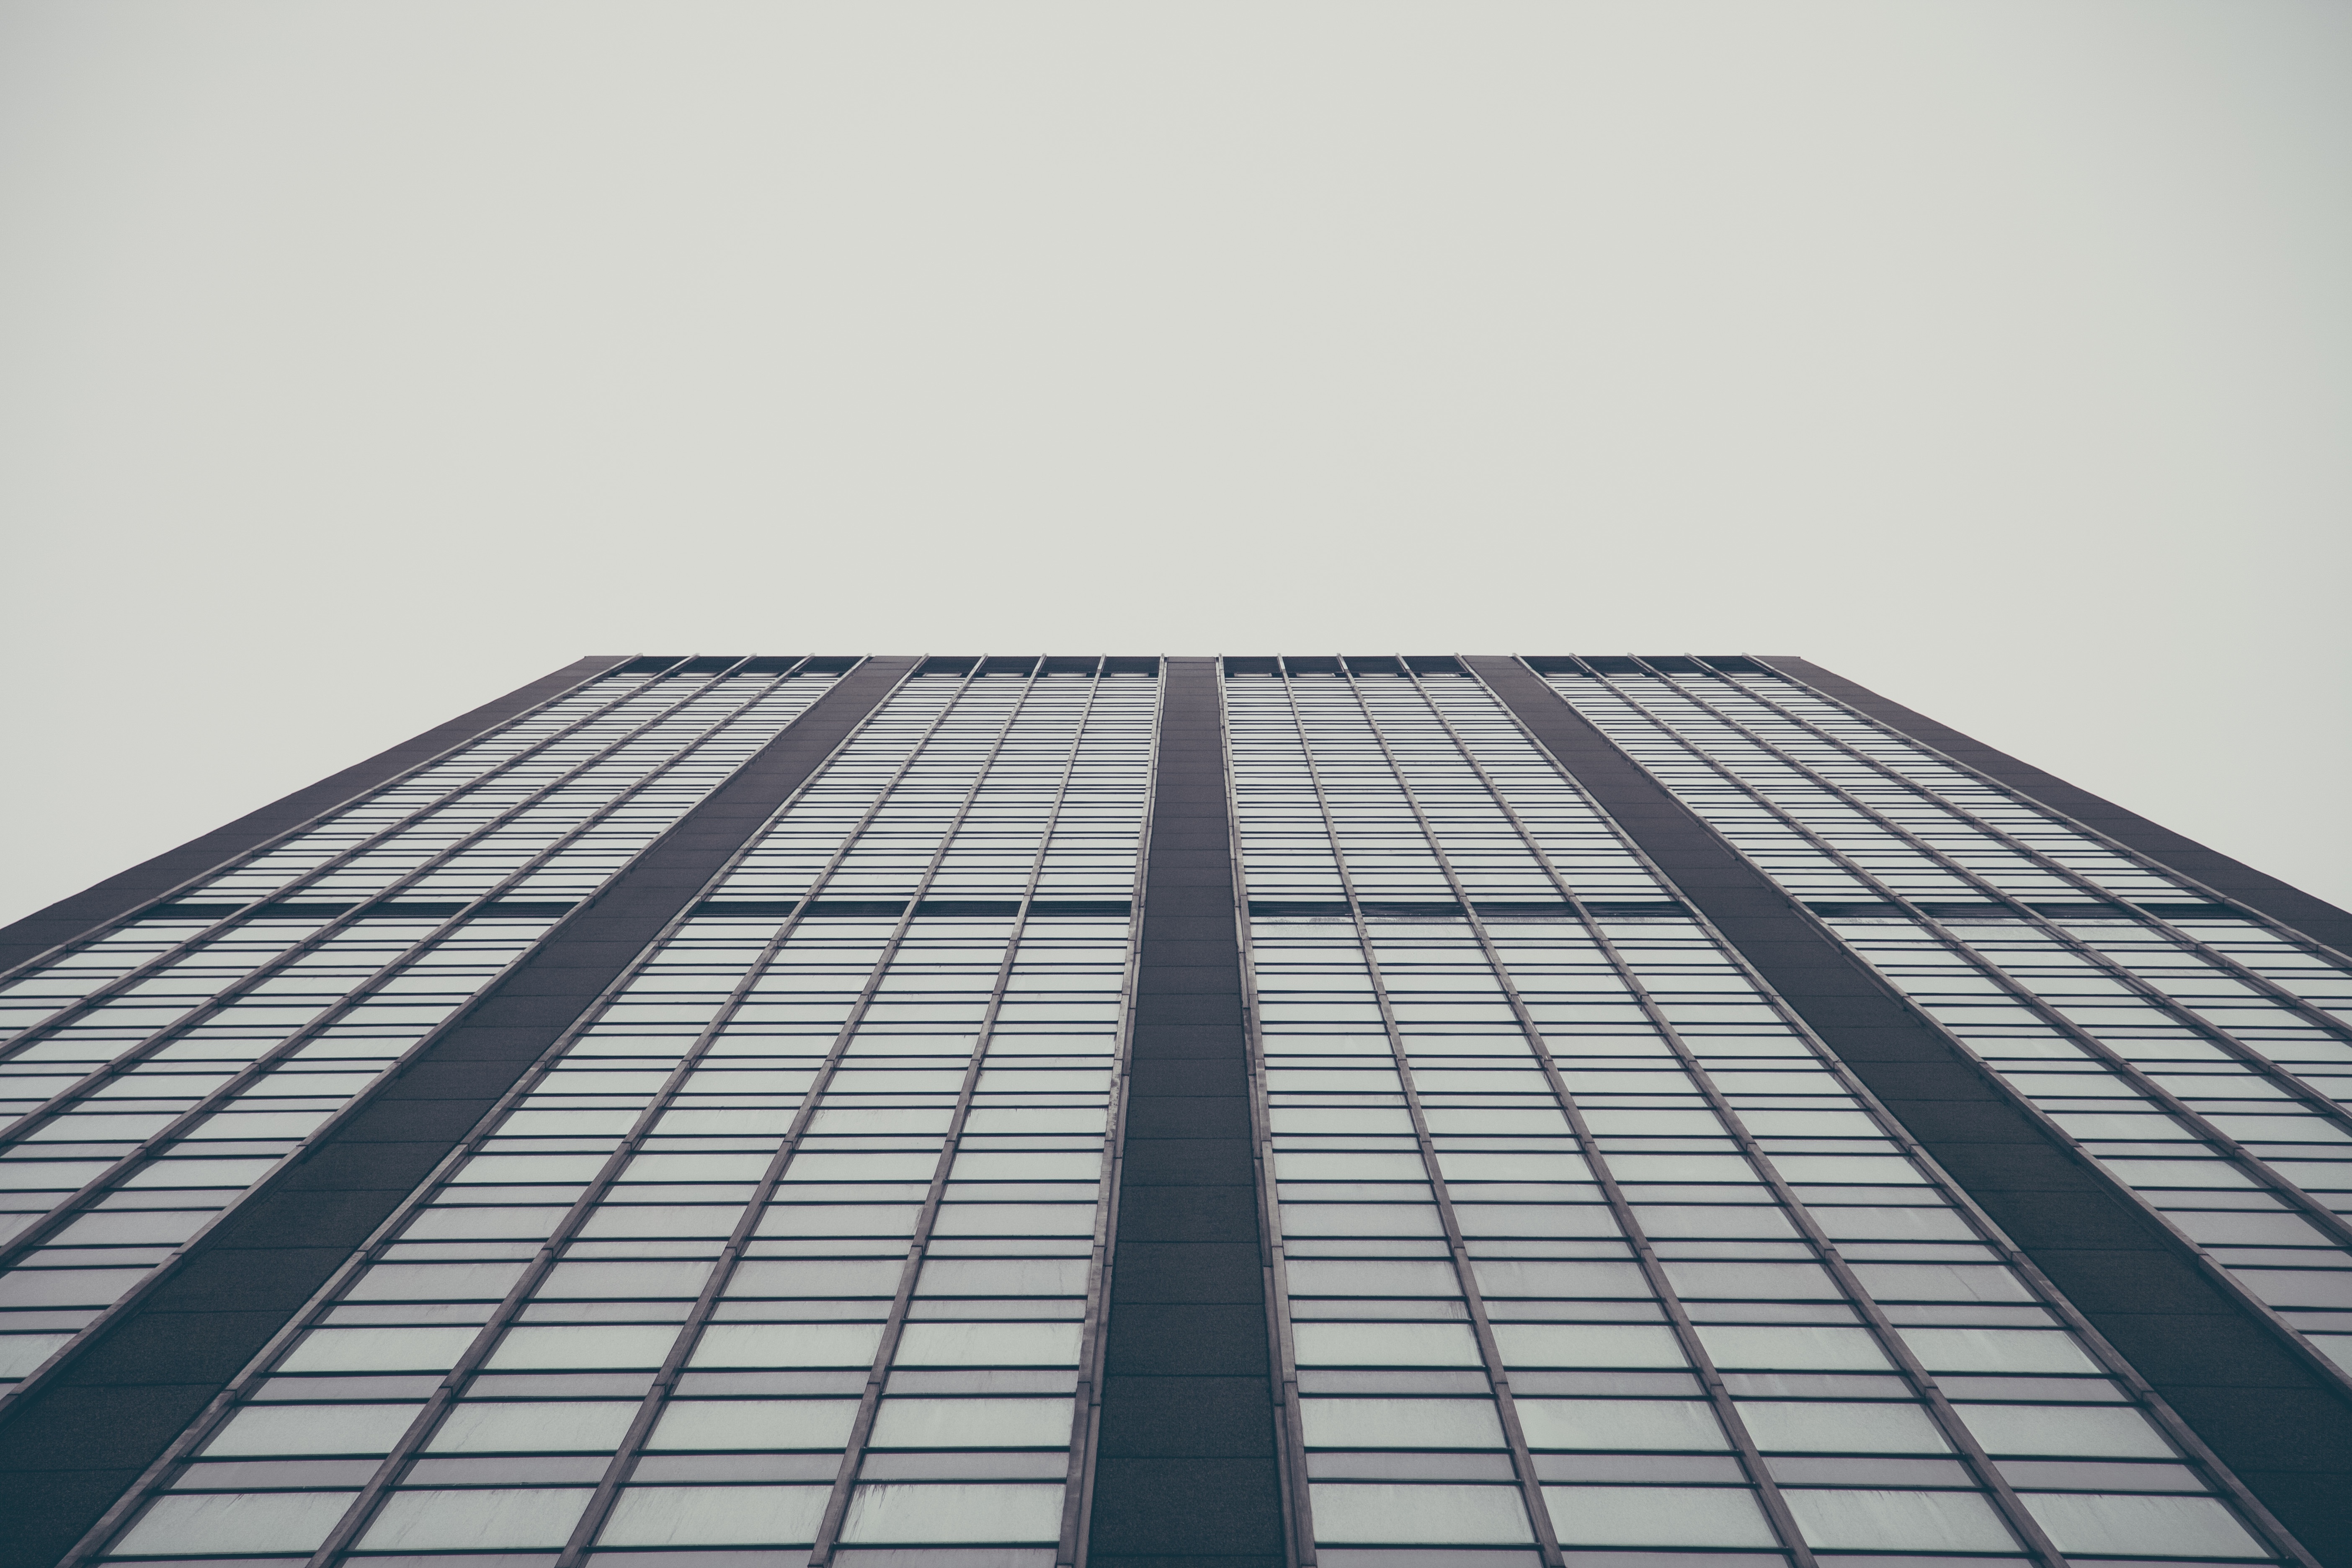
architecture, structure, roof, skyscraper, line, facade, symmetry, shape, daylighting